Jean Aubrey

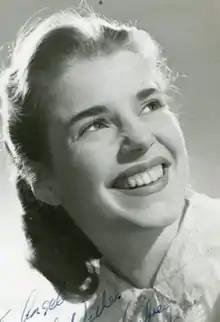

Jean Aubrey was born in Burton upon Trent, Staffordshire in 1932.